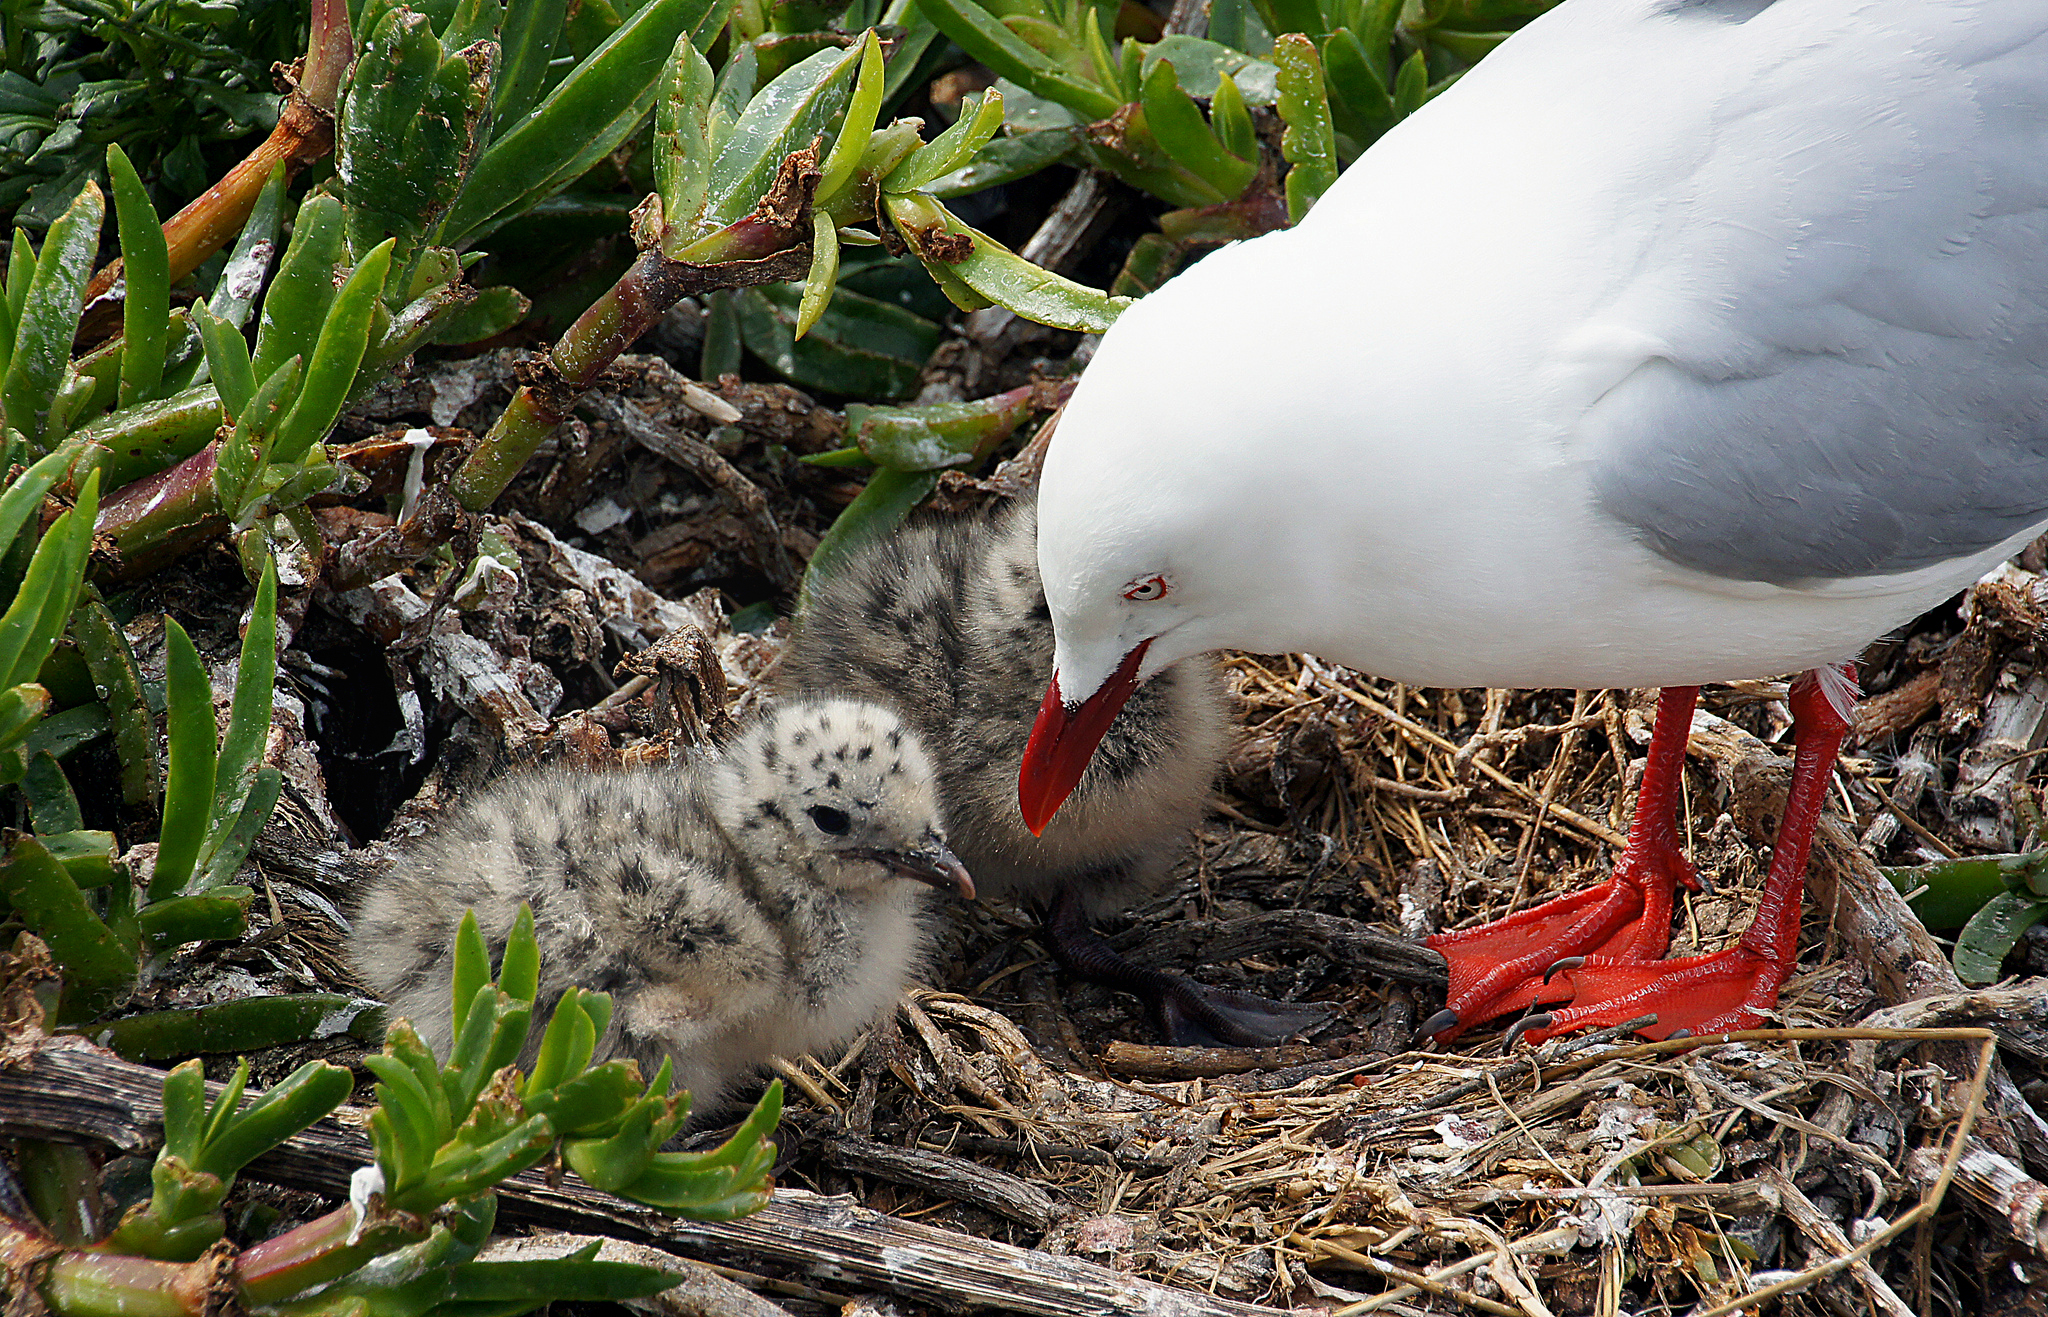
nature, bird, seabird, wildlife, beak, fauna, publicdomain, seagulls, seabirds, vertebrate, redbilledgull, fluffybabybirds, babybirds, birdsnest, charadriiformes